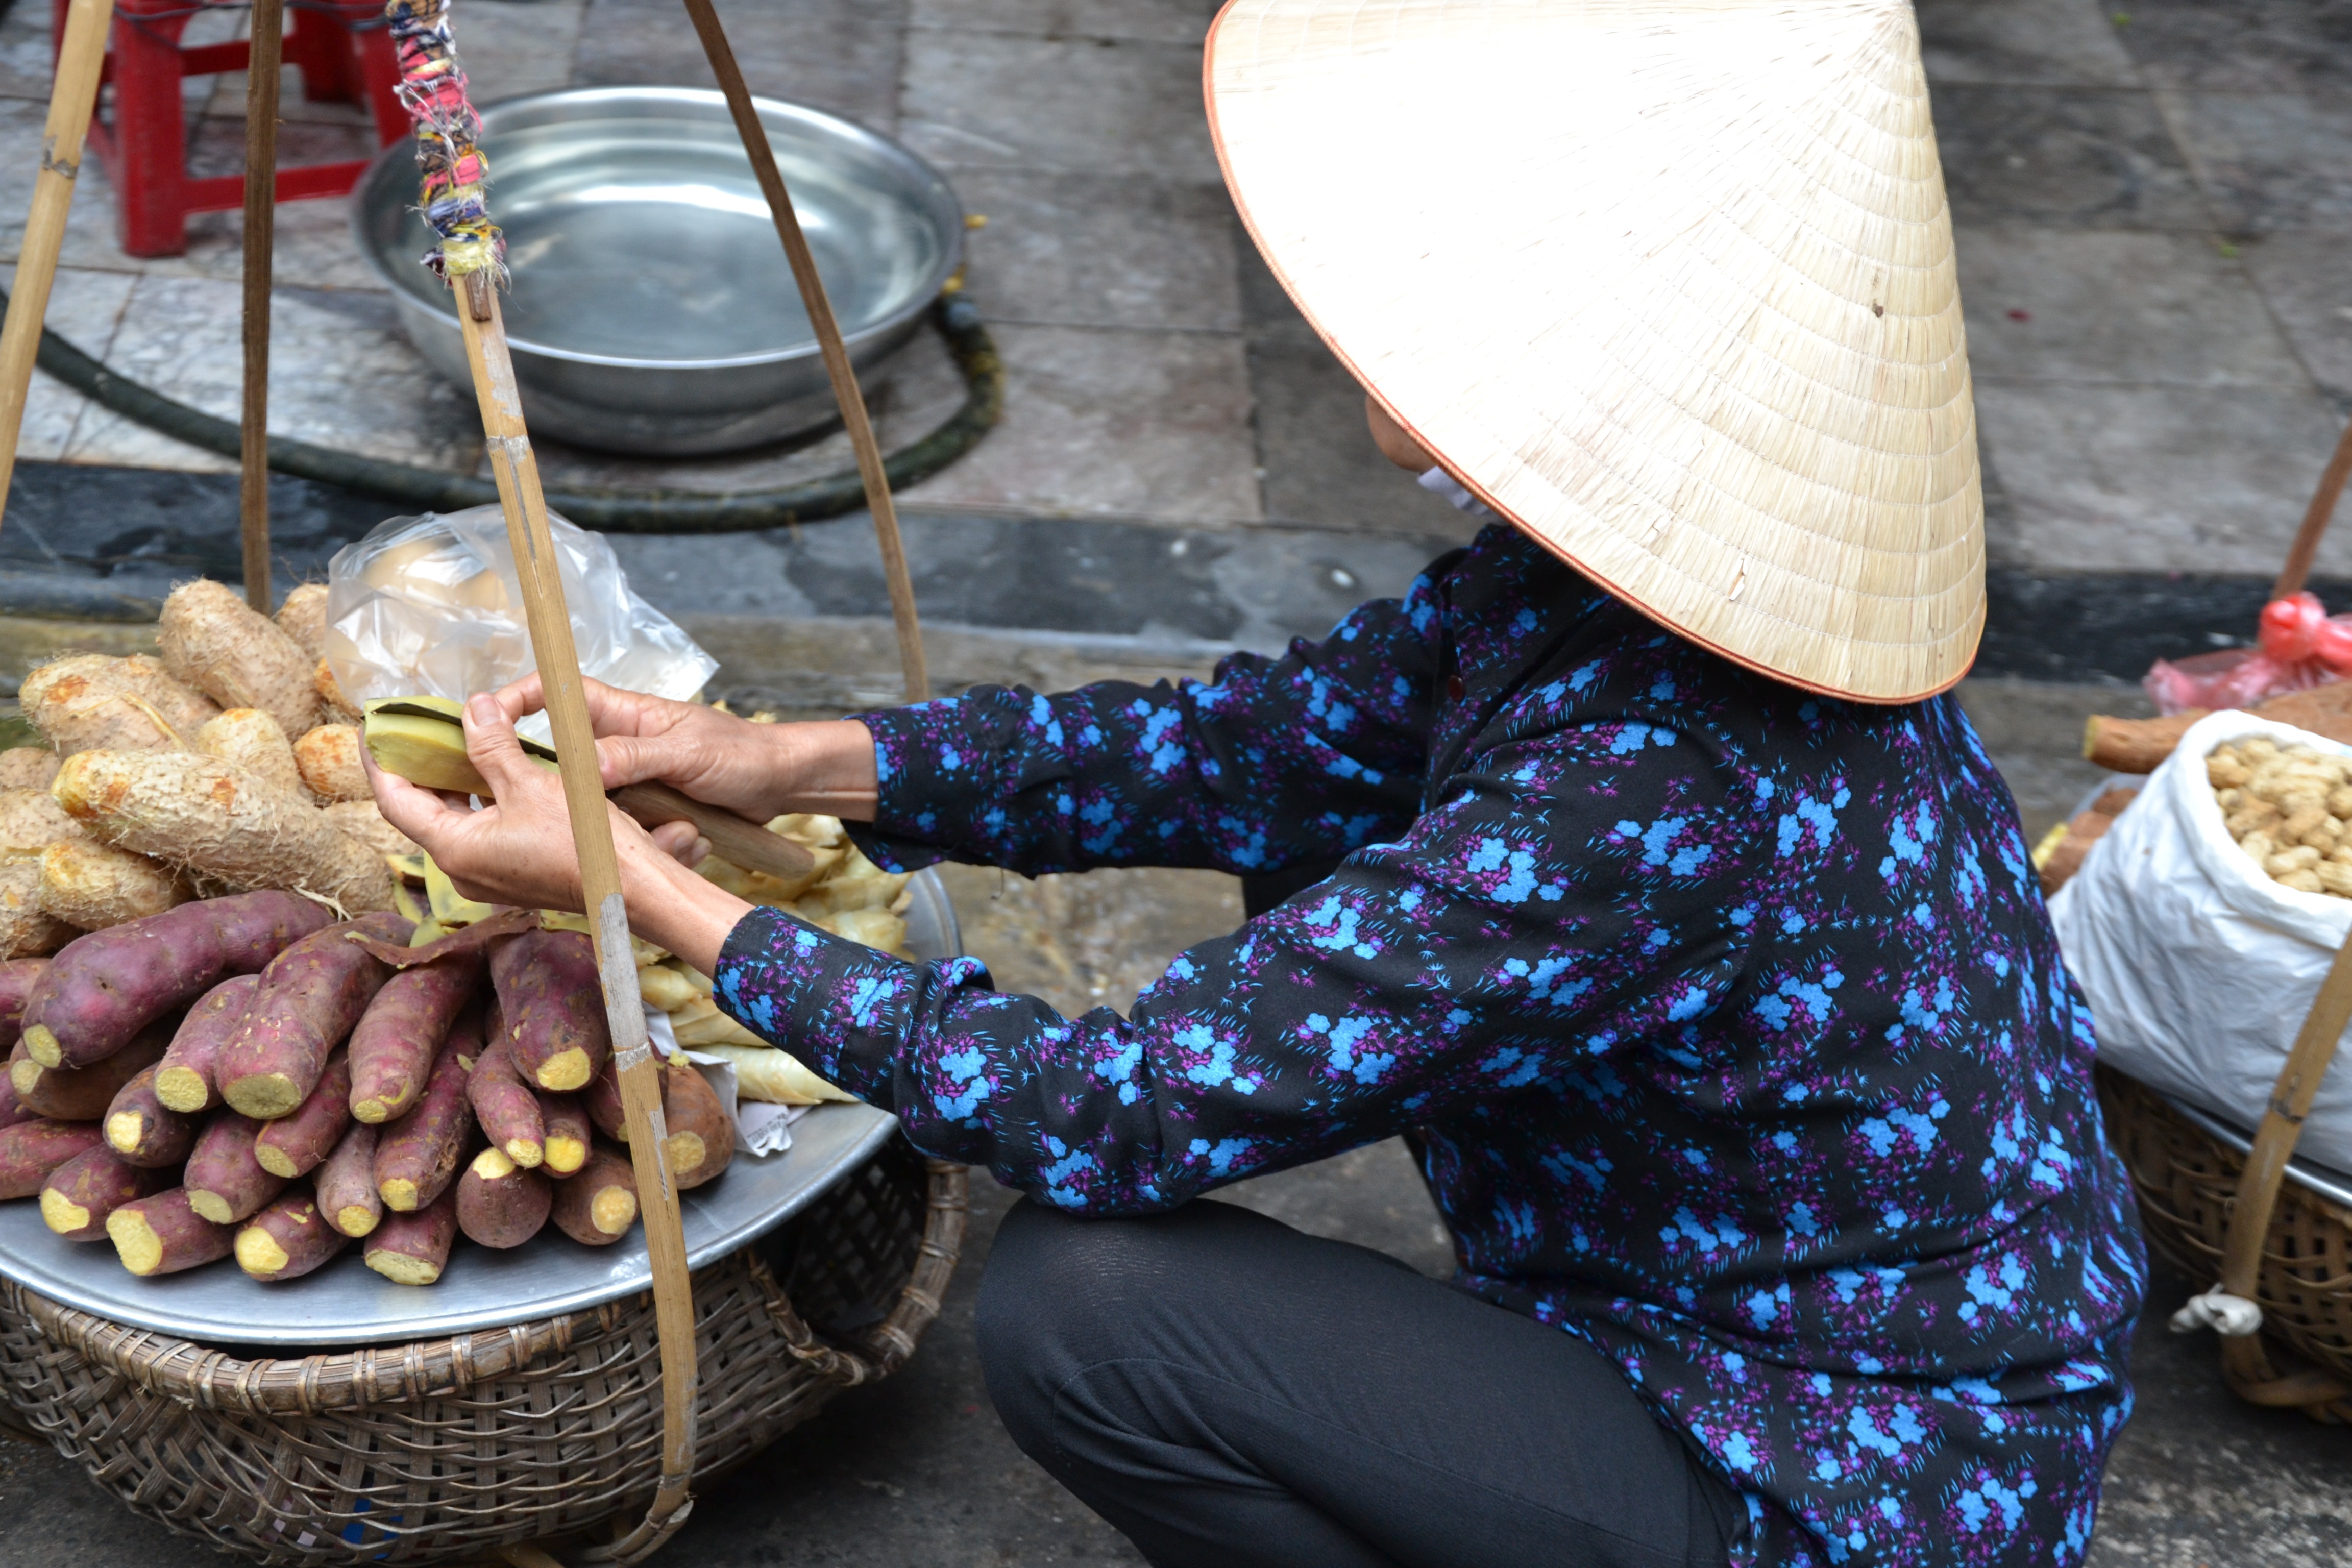
woman, road, travel, food, spring, vendor, produce, color, hat, market, public space, root, festival, vegetables, sale, tradition, vietnam